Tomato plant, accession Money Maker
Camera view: tilt-top (135 deg); turntable rotation: 150 degrees
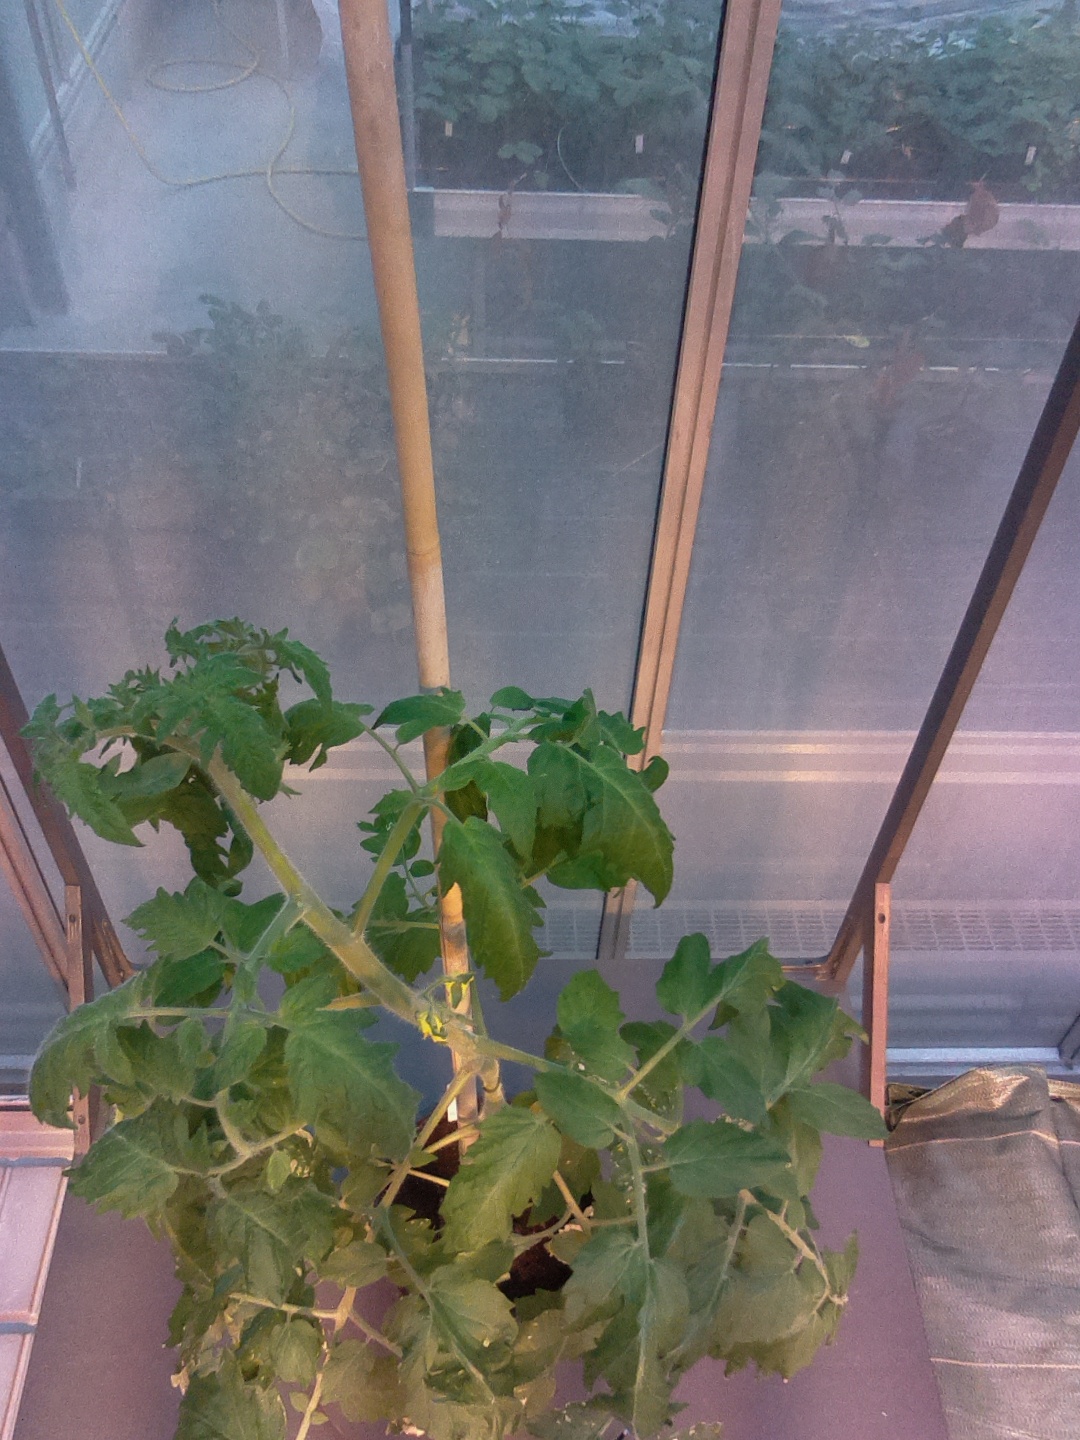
BBCH growth stage 61: 10%-20% of flowers open